Chester railway station

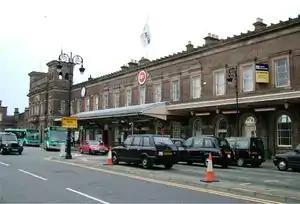
The front of Chester railway station

Chester railway station is located in Newtown, Chester, England. It was designed by the architect Francis Thompson and opened as a joint station in 1848. From 1875 to 1969, the station was known as "Chester General" to distinguish it from Chester Northgate. The station is recorded in the National Heritage List for England as a Grade II* listed building.